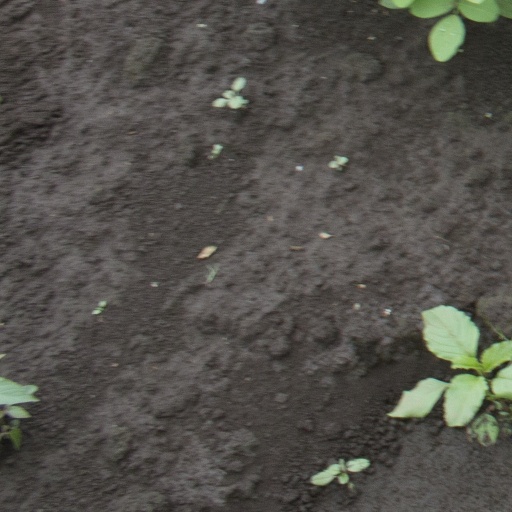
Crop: soybean